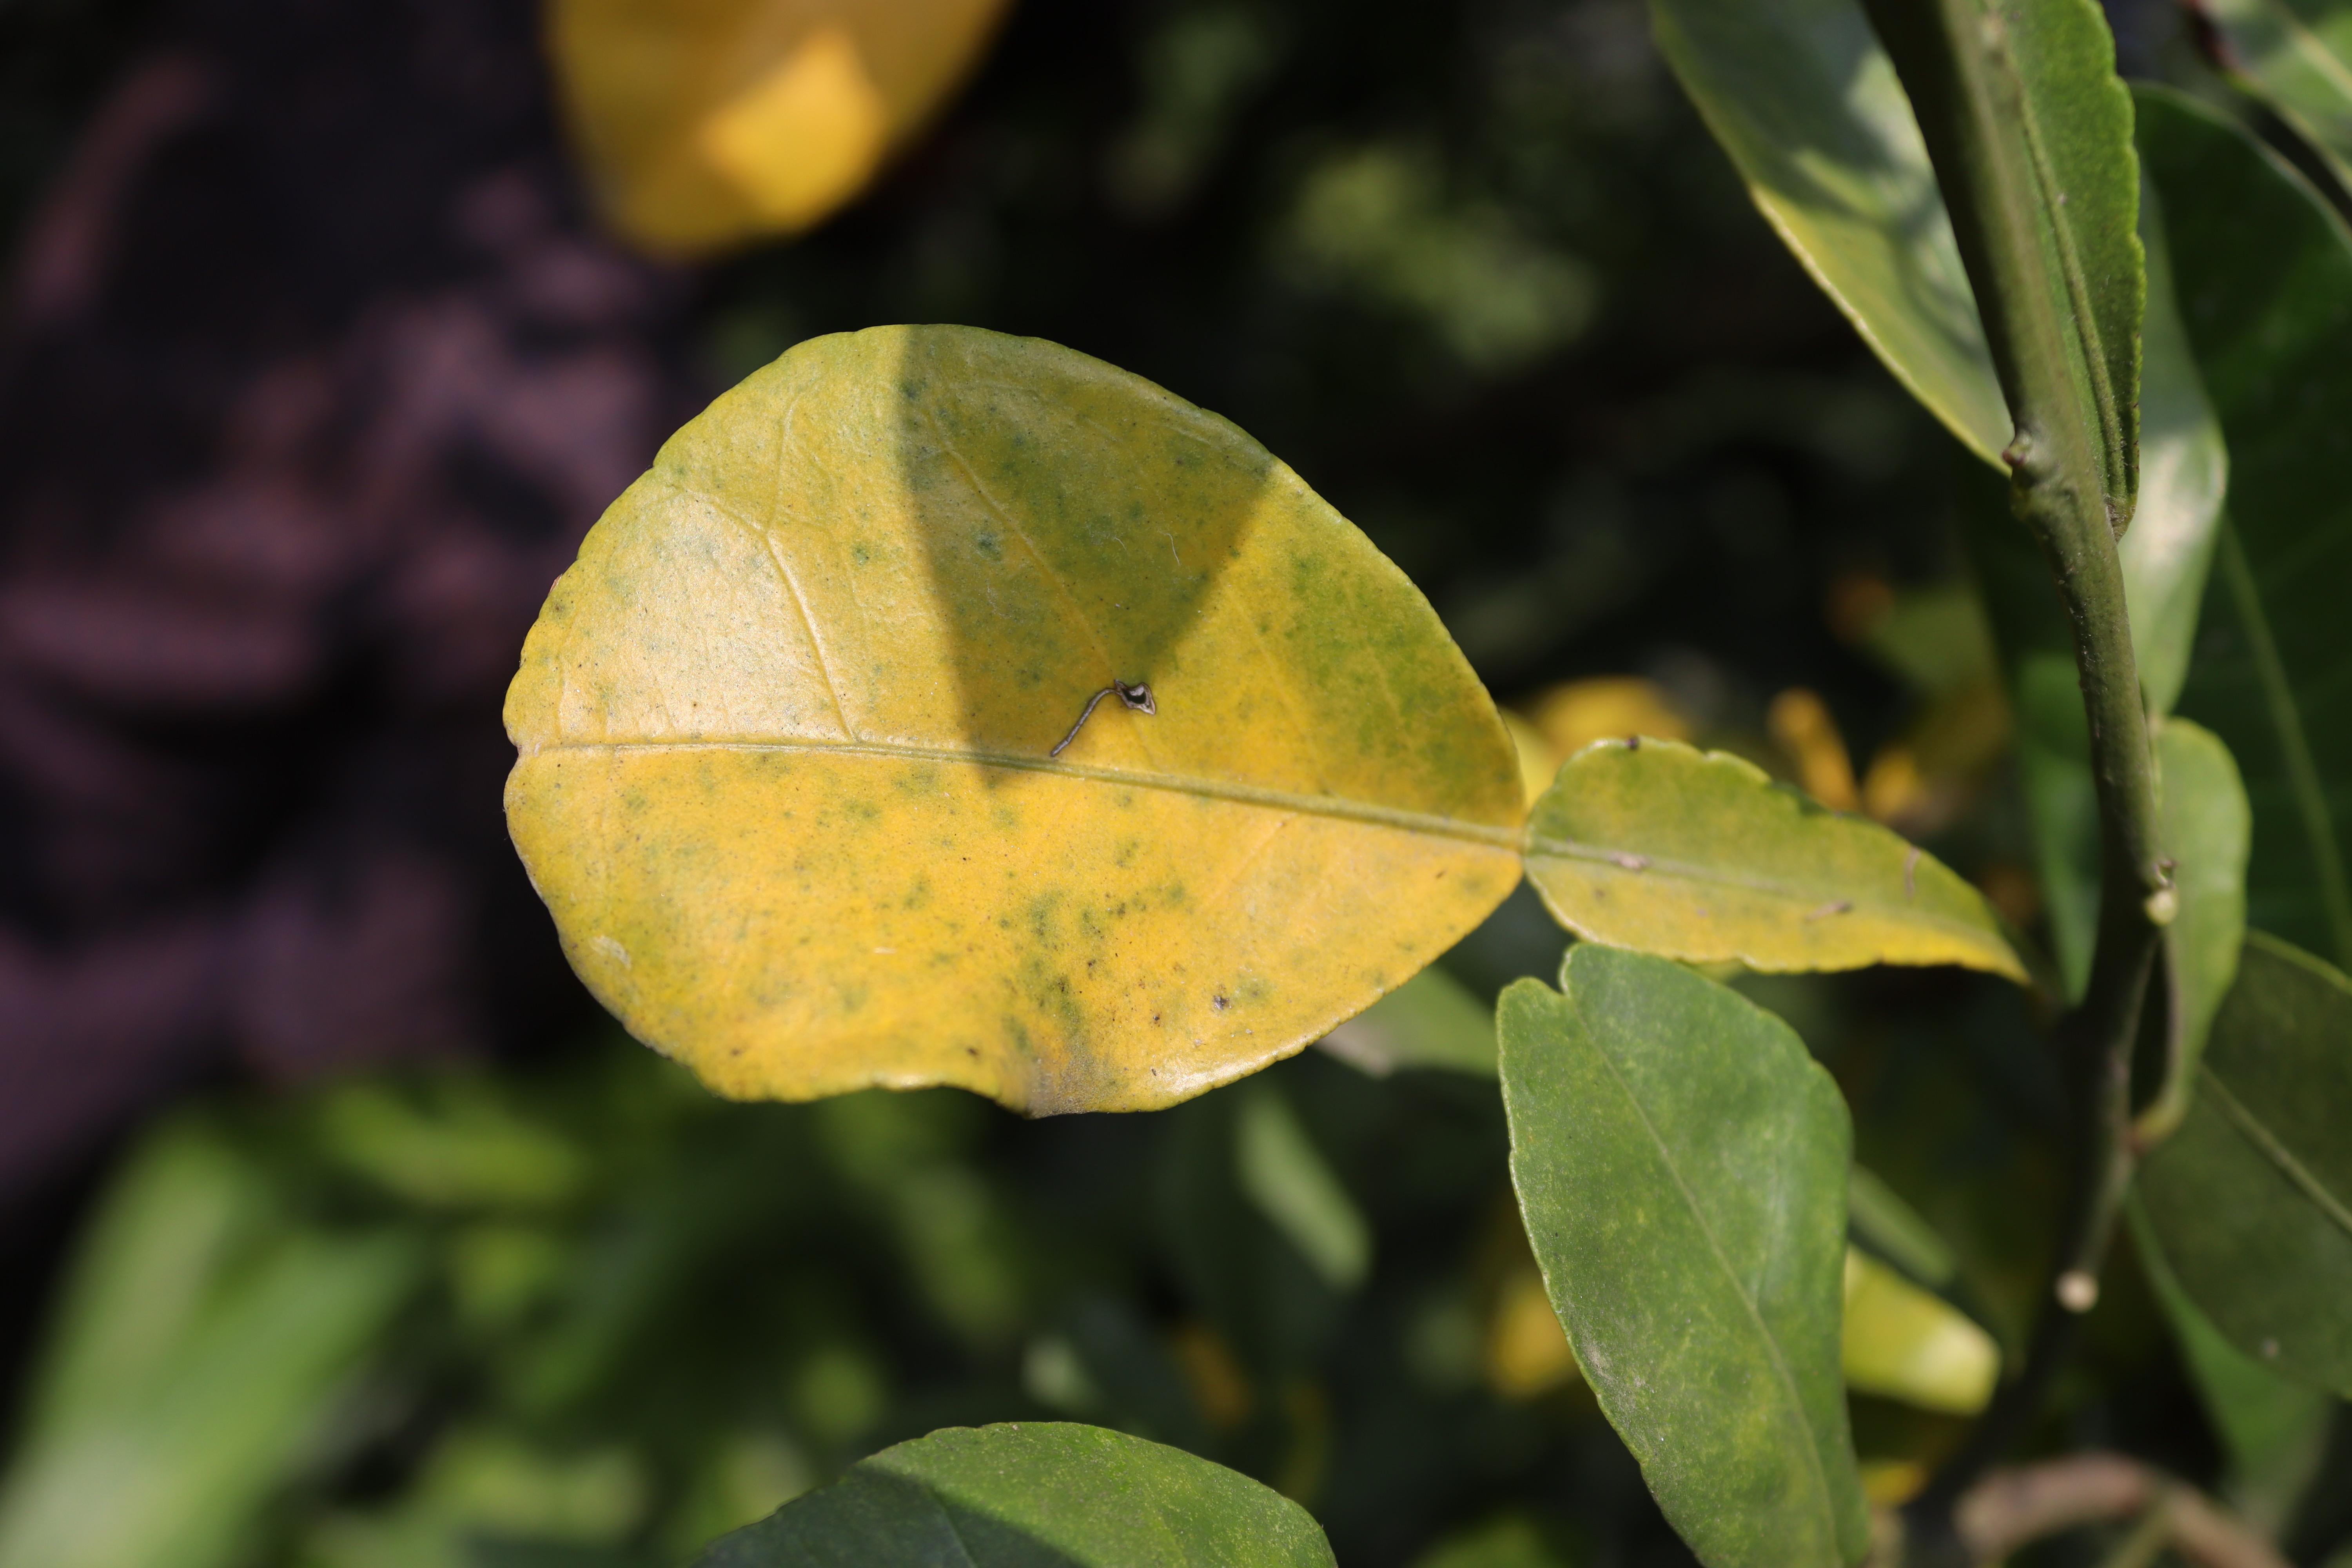
Mandarin leaf variety: Nagpuri